Penally Abbey

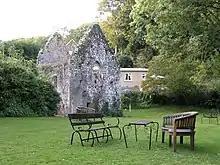
The 12th century ruined Norman church in the grounds

Little remains of the original monastic site except a ruined 12th century chapel in the grounds. It is called St. Deniol's church and has a Flemish chimney.